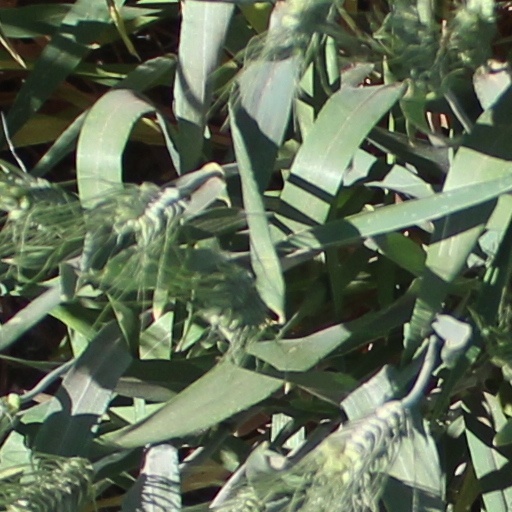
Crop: wheat